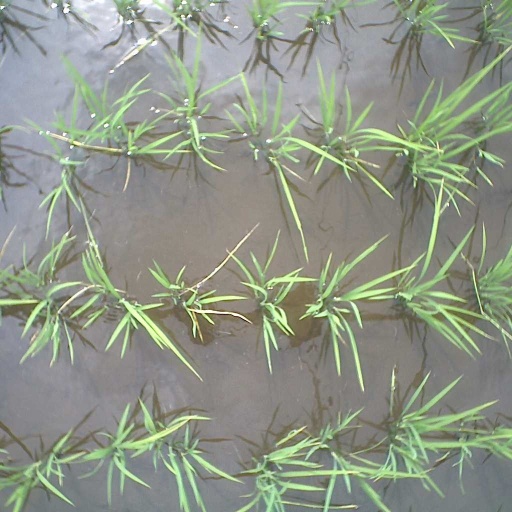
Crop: rice